Tadla

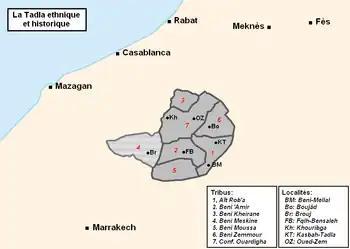
A map of the historical Tadla region and its tribes.

Tadla is a historical and geographical region of Morocco, located in the center of the country, north of the High Atlas mountain range and west of the Middle Atlas. It is the region of origin of the eponymous collection of tribal, semi-nomadic pastoralist population, the Tadla tribes.